List of equipment of the Latvian Land Forces

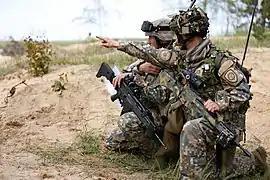
LATPAT camouflage pattern and BEAR-II vest

During the Latvian War of Independence, the armed formations of the Republic of Latvia (which were united into the Latvian Army in July 1919) used a wide range of surplus weapons acquired from Russian, German and other stocks. Substantial support was offered by British, French and other forces. The main infantry rifle after the war was the Pattern 1914 Enfield (P14).